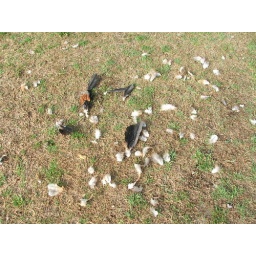
Whats left after the neighbor's dog came for a visit. Third chicken gone in 3 days...DUMB DOG!